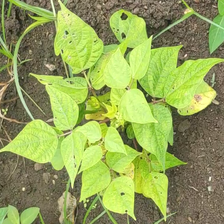
Weed species: Obscure_morning _glory(Ipomoea obscura)